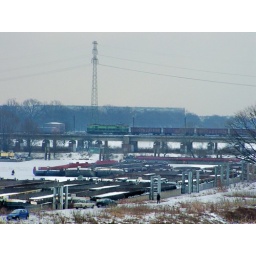
Northbound coal train passing bridge over Odra river and winter harbor for river barges in Wroclaw